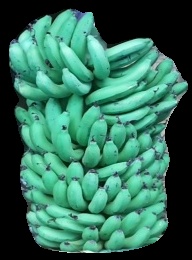
Variety: pachbale
Grade: grade1